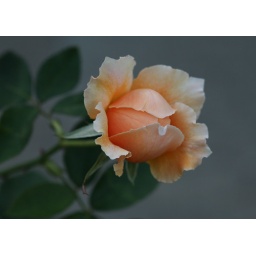
My late mother's friend June grows these beautiful roses at her home near Lake Macquarie NSW Australia.